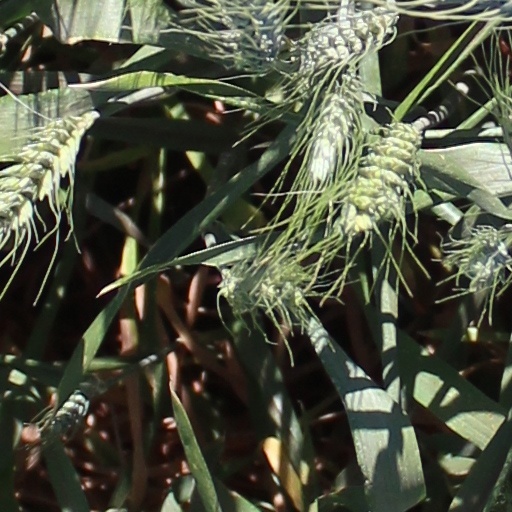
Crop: wheat